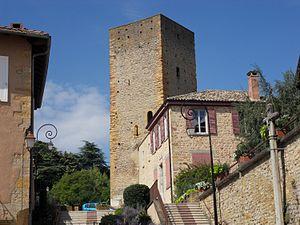
Tour du château de Saint-Cyr (été 2011)
Le château de Saint-Cyr est un ancien château fort, fondé dans le 3ᵉ quart du XIIᵉ siècle, reconstruit en 1210, dont les vestiges se dressent sur la commune de Saint-Cyr-au-Mont-d'Or dans la métropole de Lyon en région Auvergne-Rhône-Alpes.